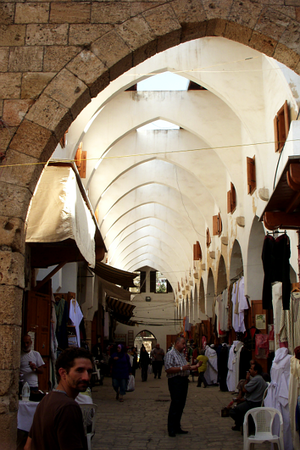
Tripoli est, par son importance démographique, historique et économique, la deuxième ville du Liban. Sa population est estimée à 850 000 habitants environ. Chef-lieu du gouvernorat du Nord et du district de Tripoli, la ville constitue également le noyau de la fédération de municipalités Tripoli al-Fayha'a, créée en 1982, qui l'associe aux communes d'El Mina, Al Qalamoun et Beddawi.